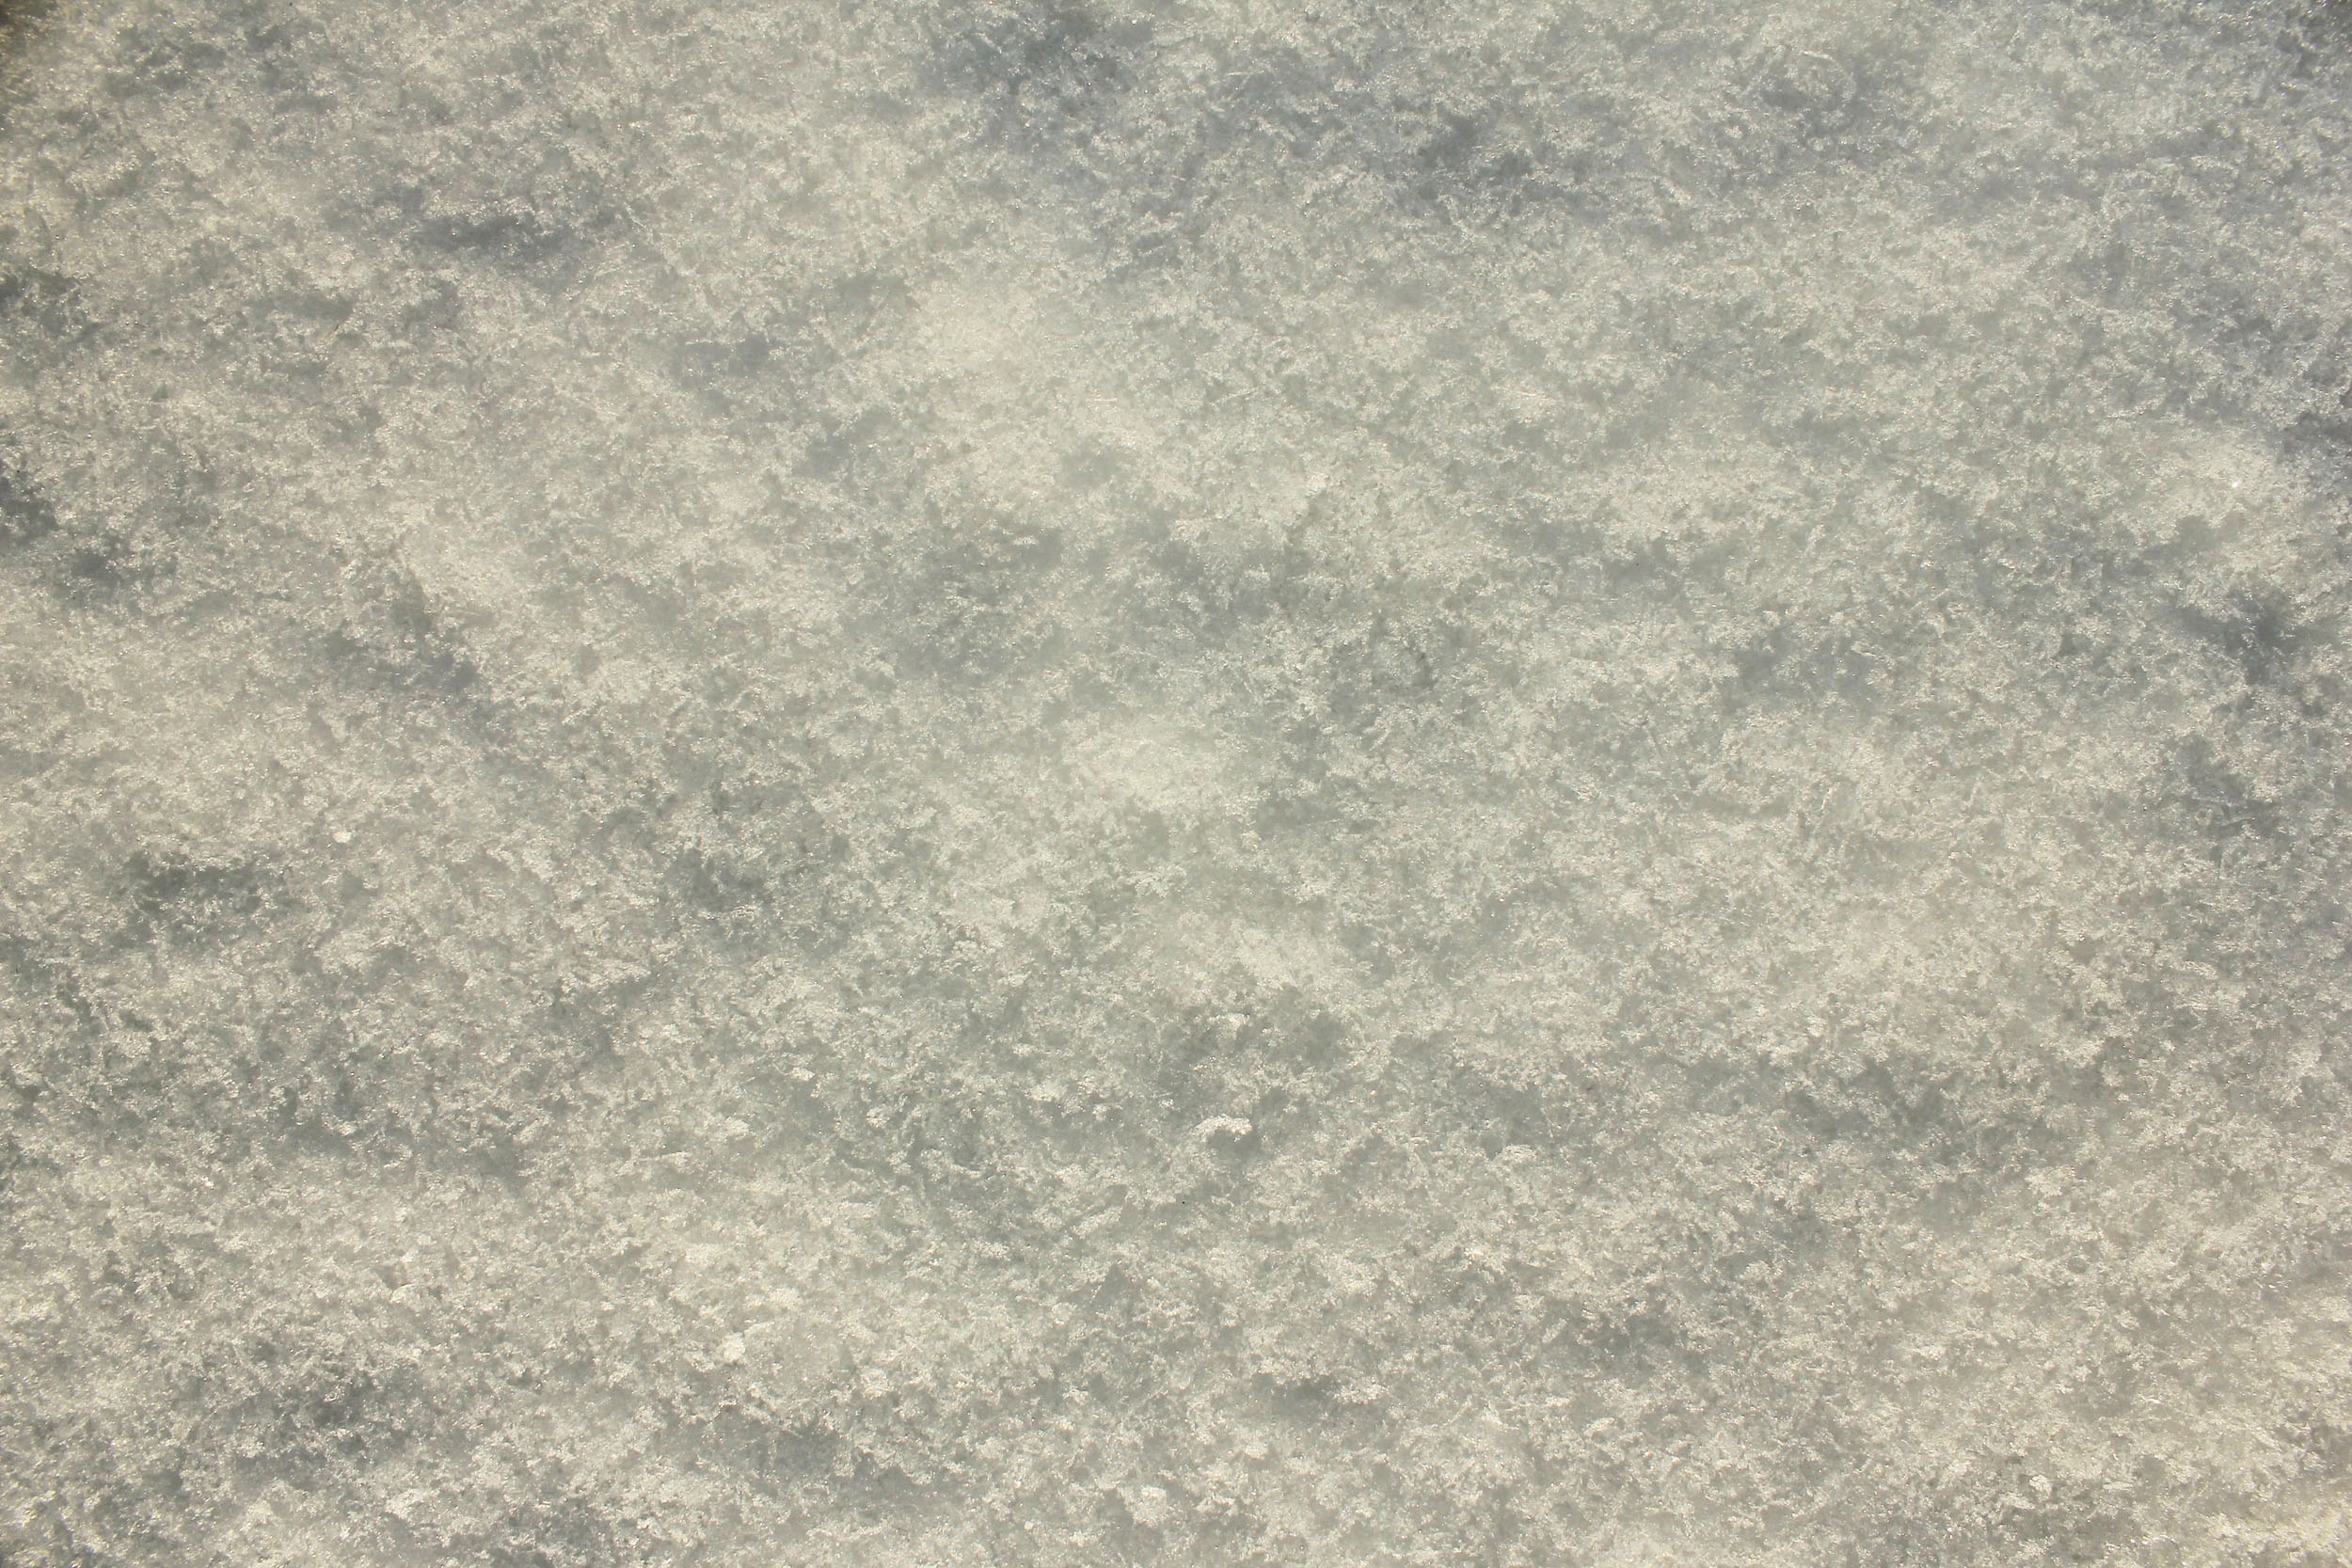
outdoor, sand, snow, cold, winter, white, texture, floor, frost, asphalt, ice, weather, soil, snowy, tile, frozen, season, material, snowfall, cool, frosty, ice crystals, flooring